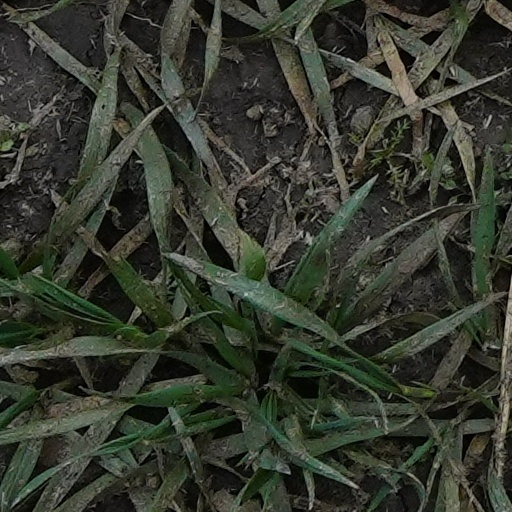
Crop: wheat